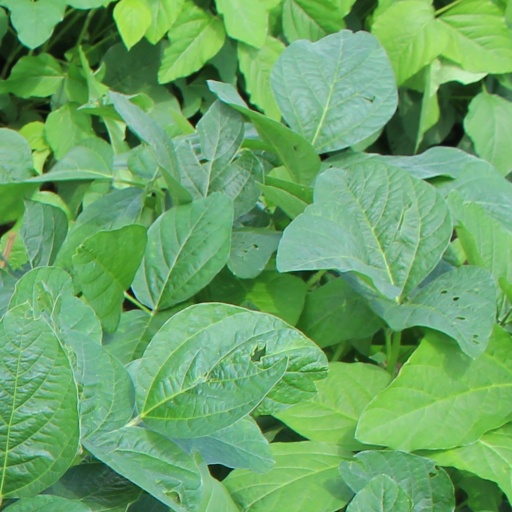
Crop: soybean